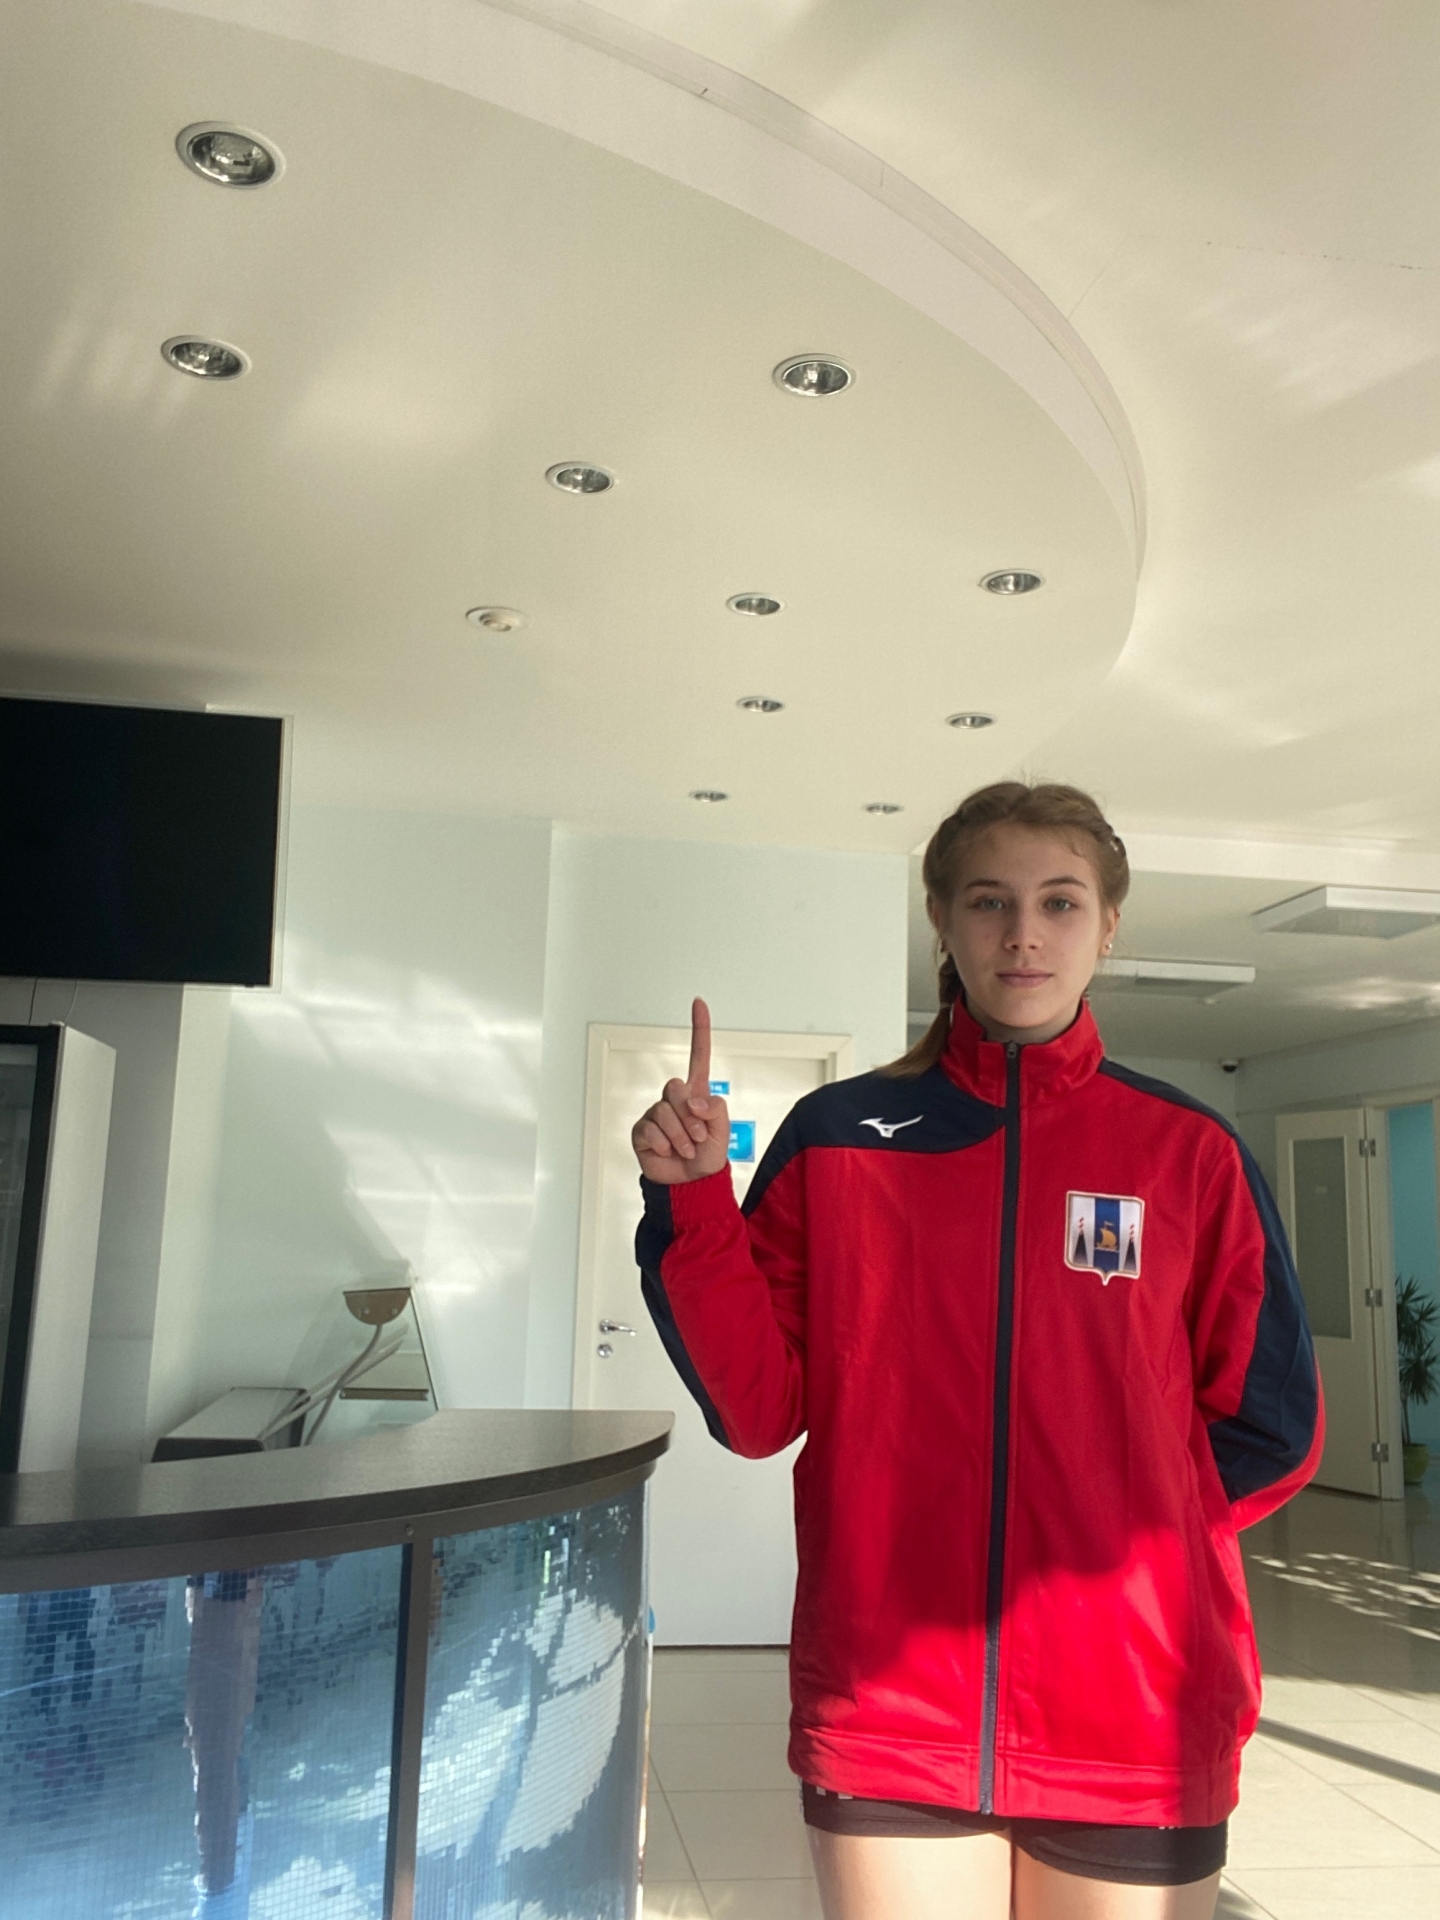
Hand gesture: one